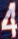
Number: 4